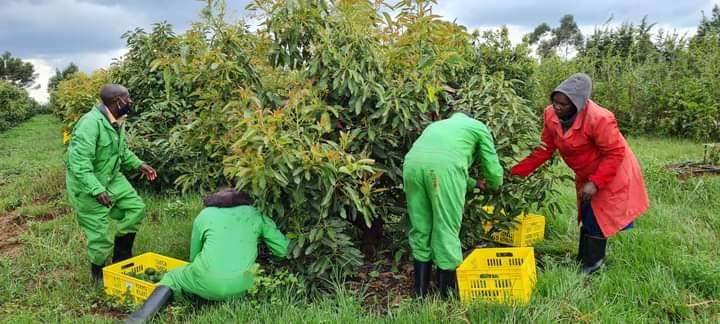
Wakulima wanne wakiwa katika shamba lililopandwa mti wa mparachichi wakiwa wanachuma matunda hayo, na kuyahifadhi katika makreti ili kuweza kupelekwa masokoni kwa ajili ya kuuzwa.